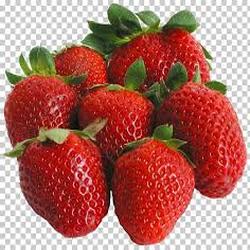
Label: Strawberry